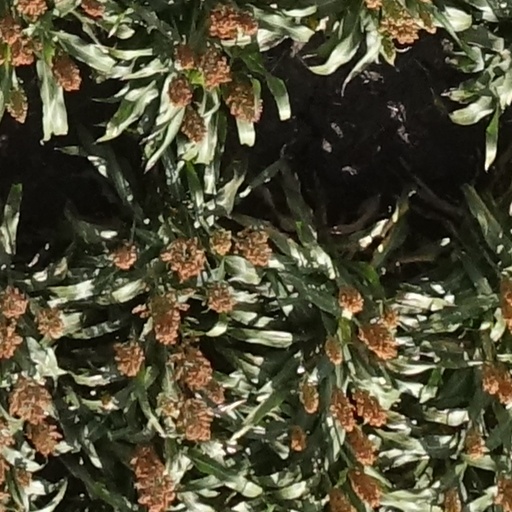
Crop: sorghum